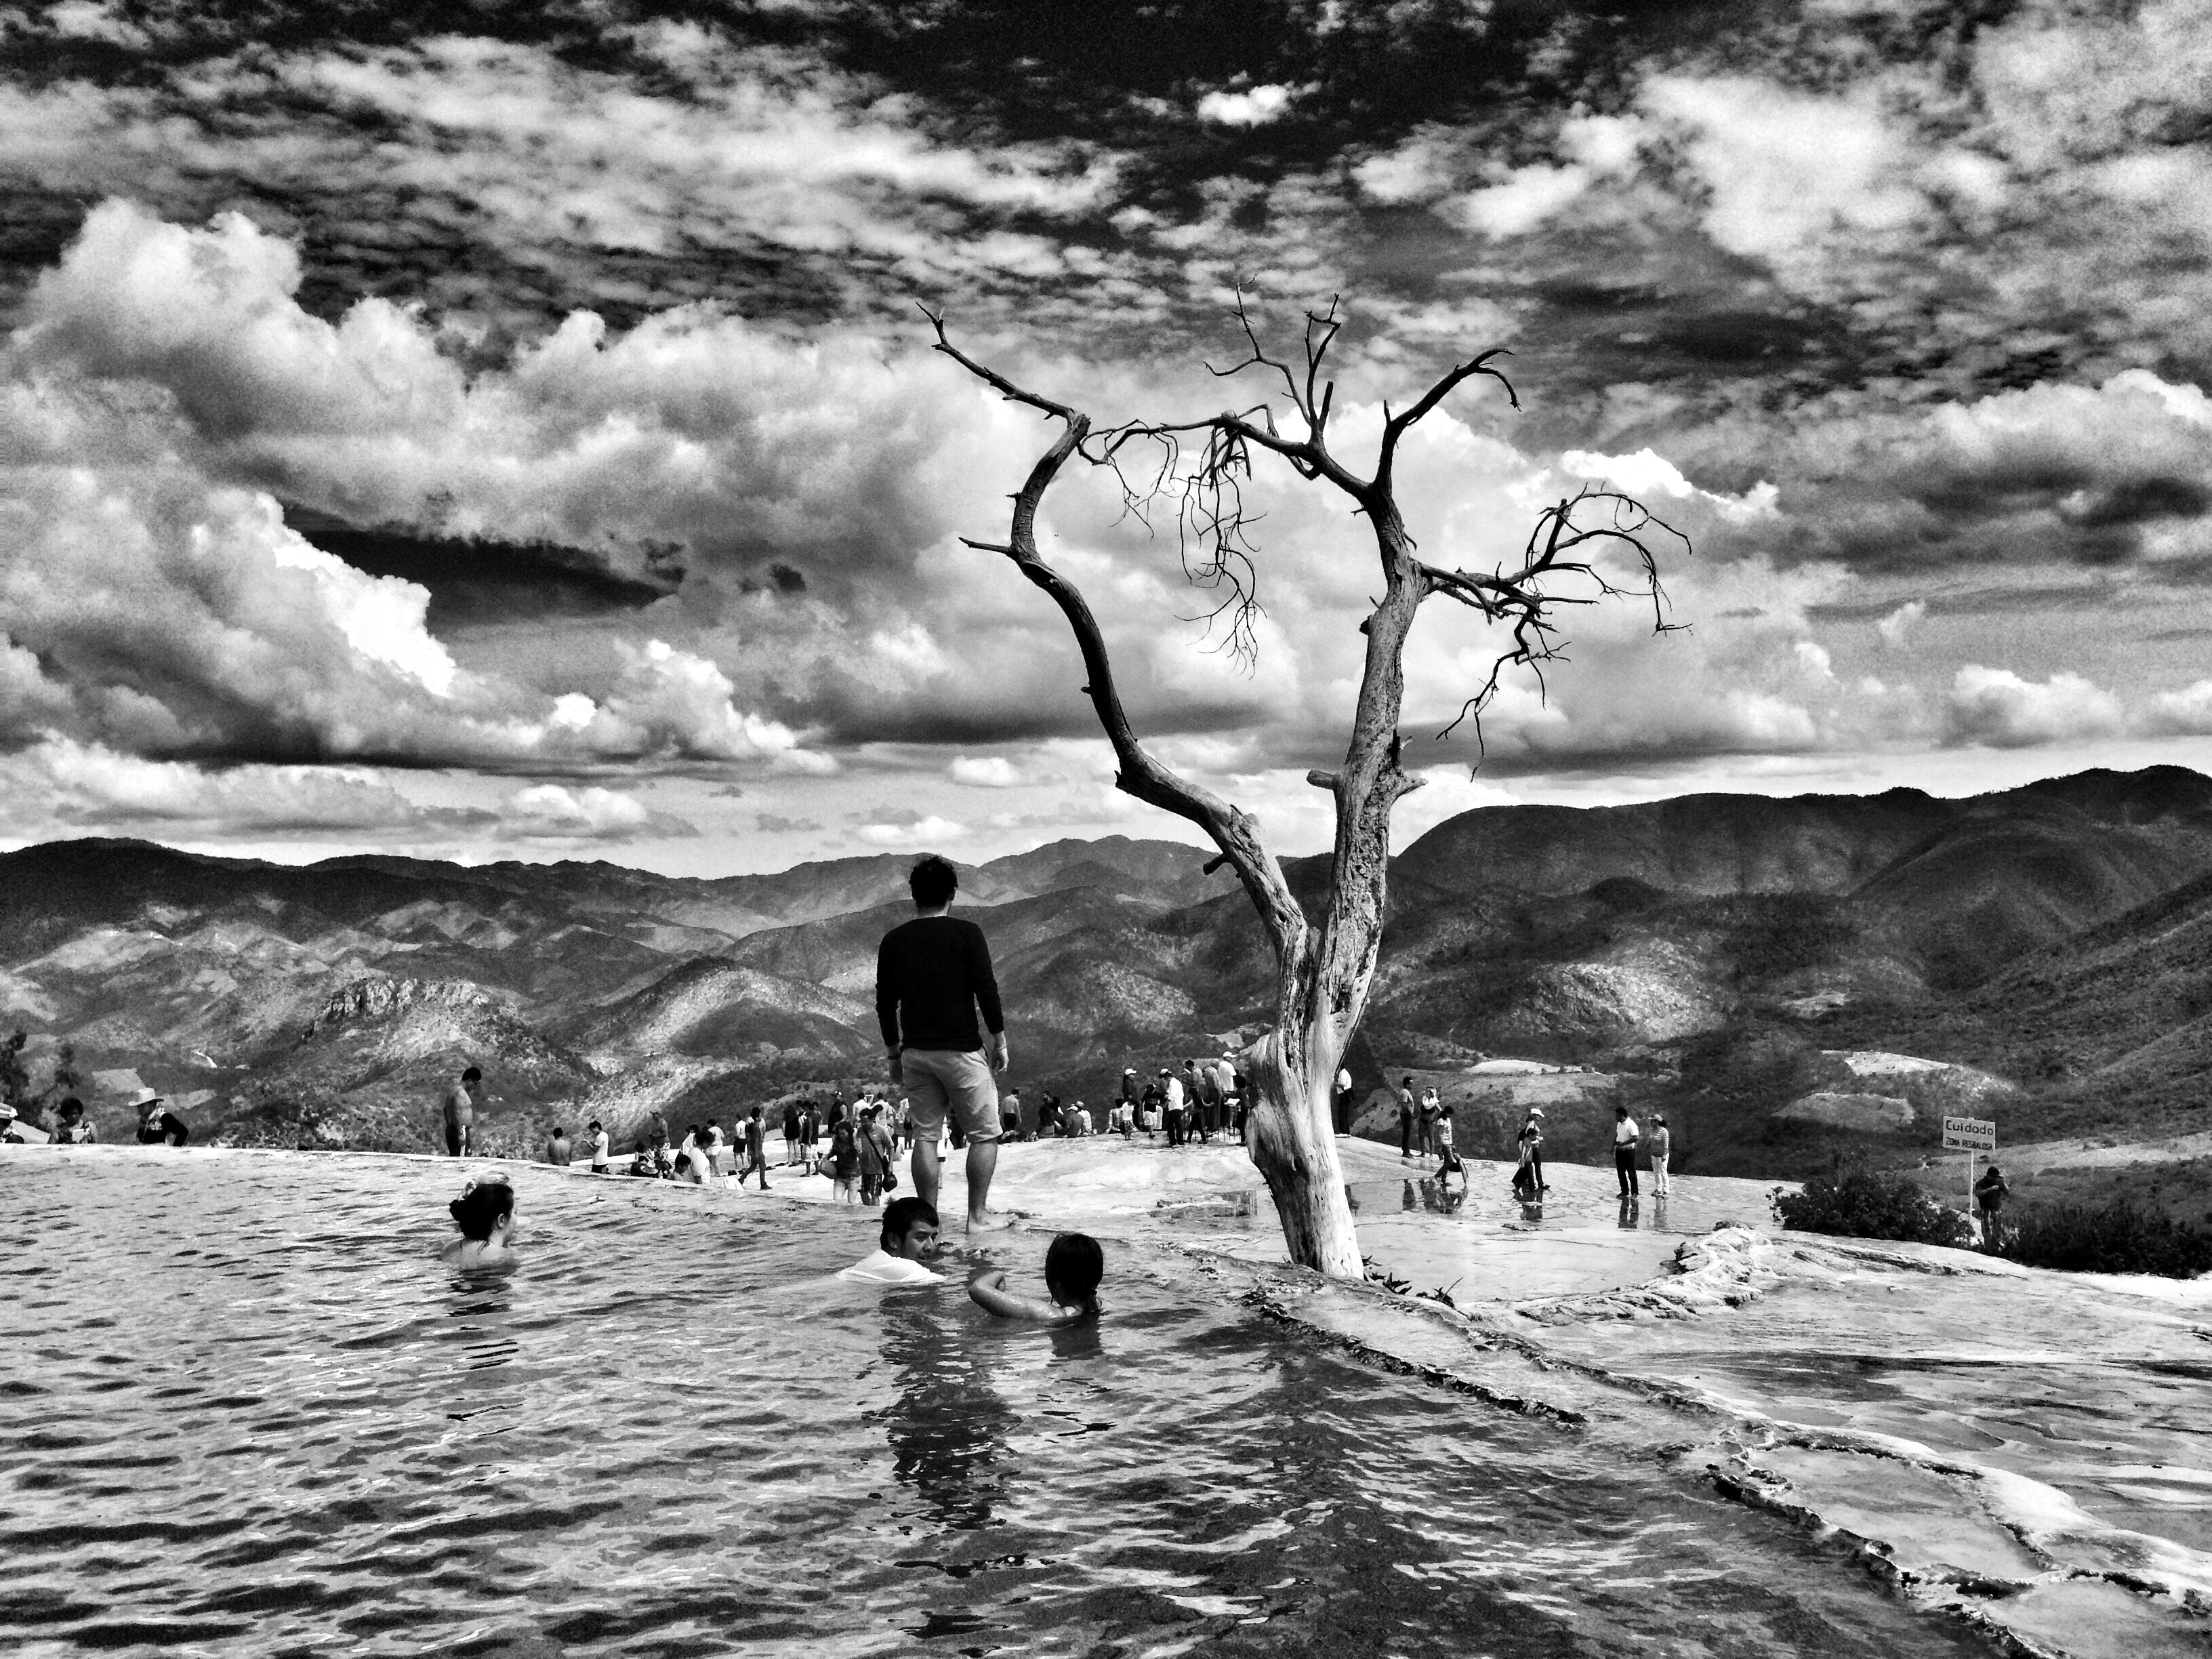
sea, coast, water, nature, rock, winter, cloud, black and white, white, photography, wave, river, black, monochrome, monochrome photography